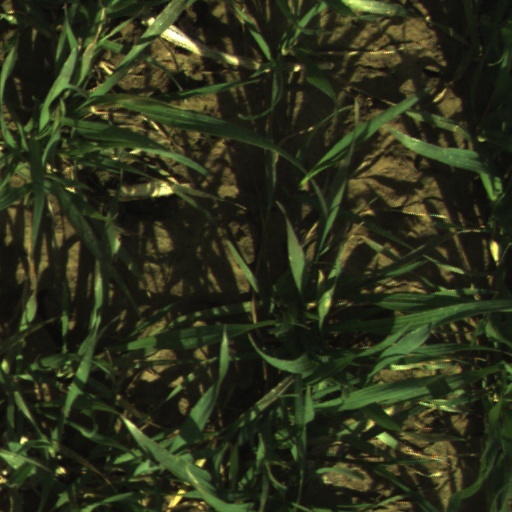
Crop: wheat